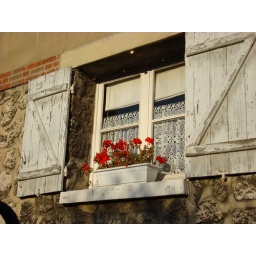
window in my street